28th Busan International Film Festival

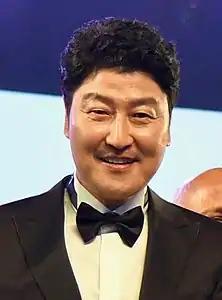
Song Kang-ho, host of the opening ceremony

Song Kang-ho of "Parasite" fame welcomed the guests at the opening ceremony, while Park Eun-bin acted as moderator.